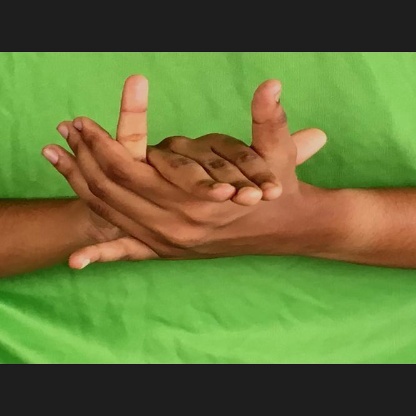
Mudra: Kurma